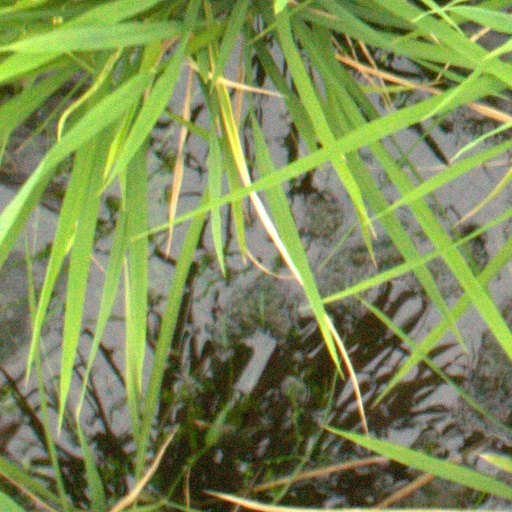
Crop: rice